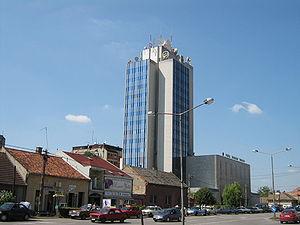
Les villes de Serbie sont définies par l'Institut de statistiques de la République de Serbie, qui répartit les localités en « localités urbaines »